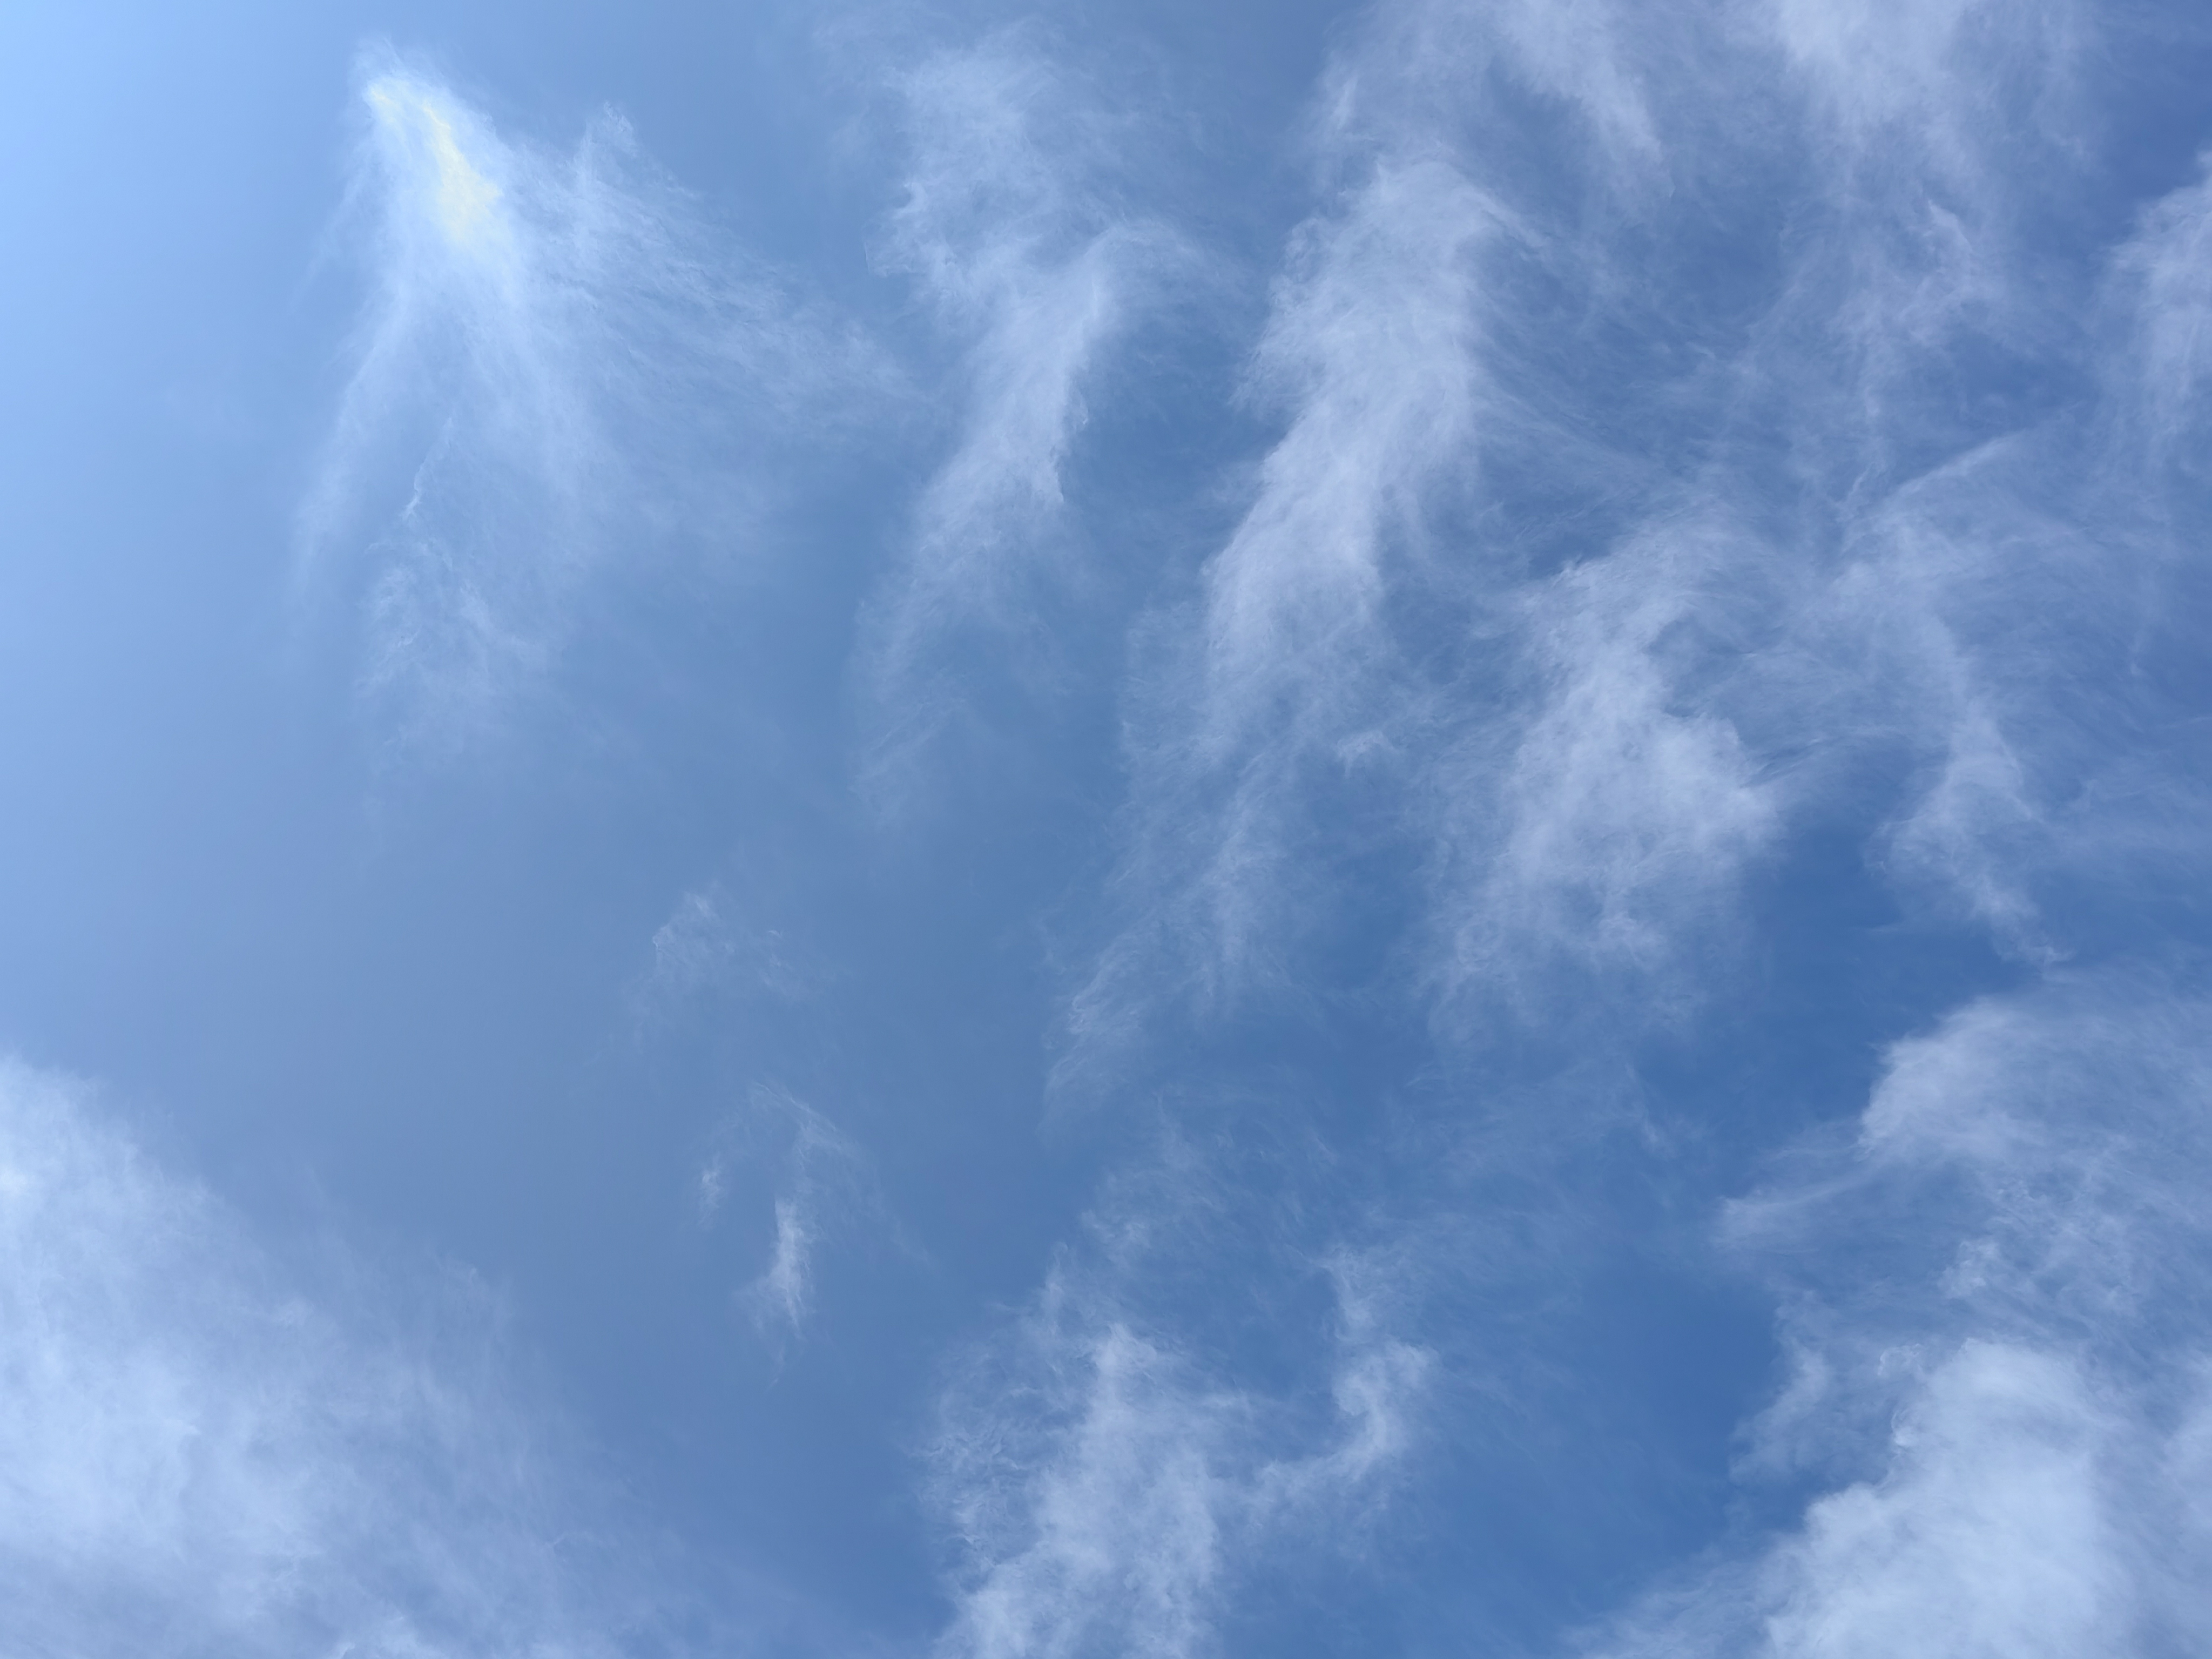
sky, cloud, natural landscape, cumulus, tree, electric blue, landscape, meteorological phenomenon, pattern, evening, wind